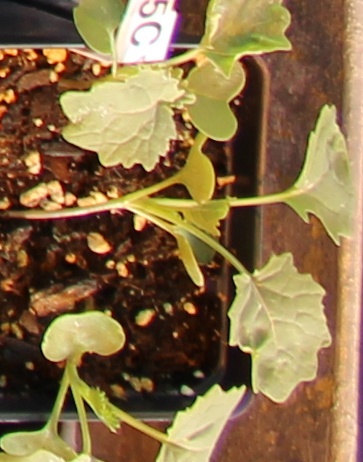
Label: Canola